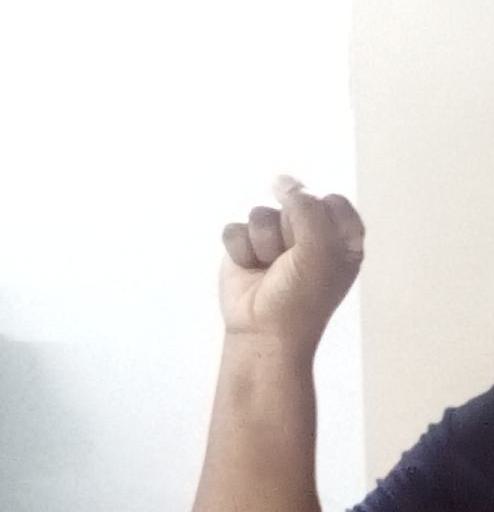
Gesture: fist